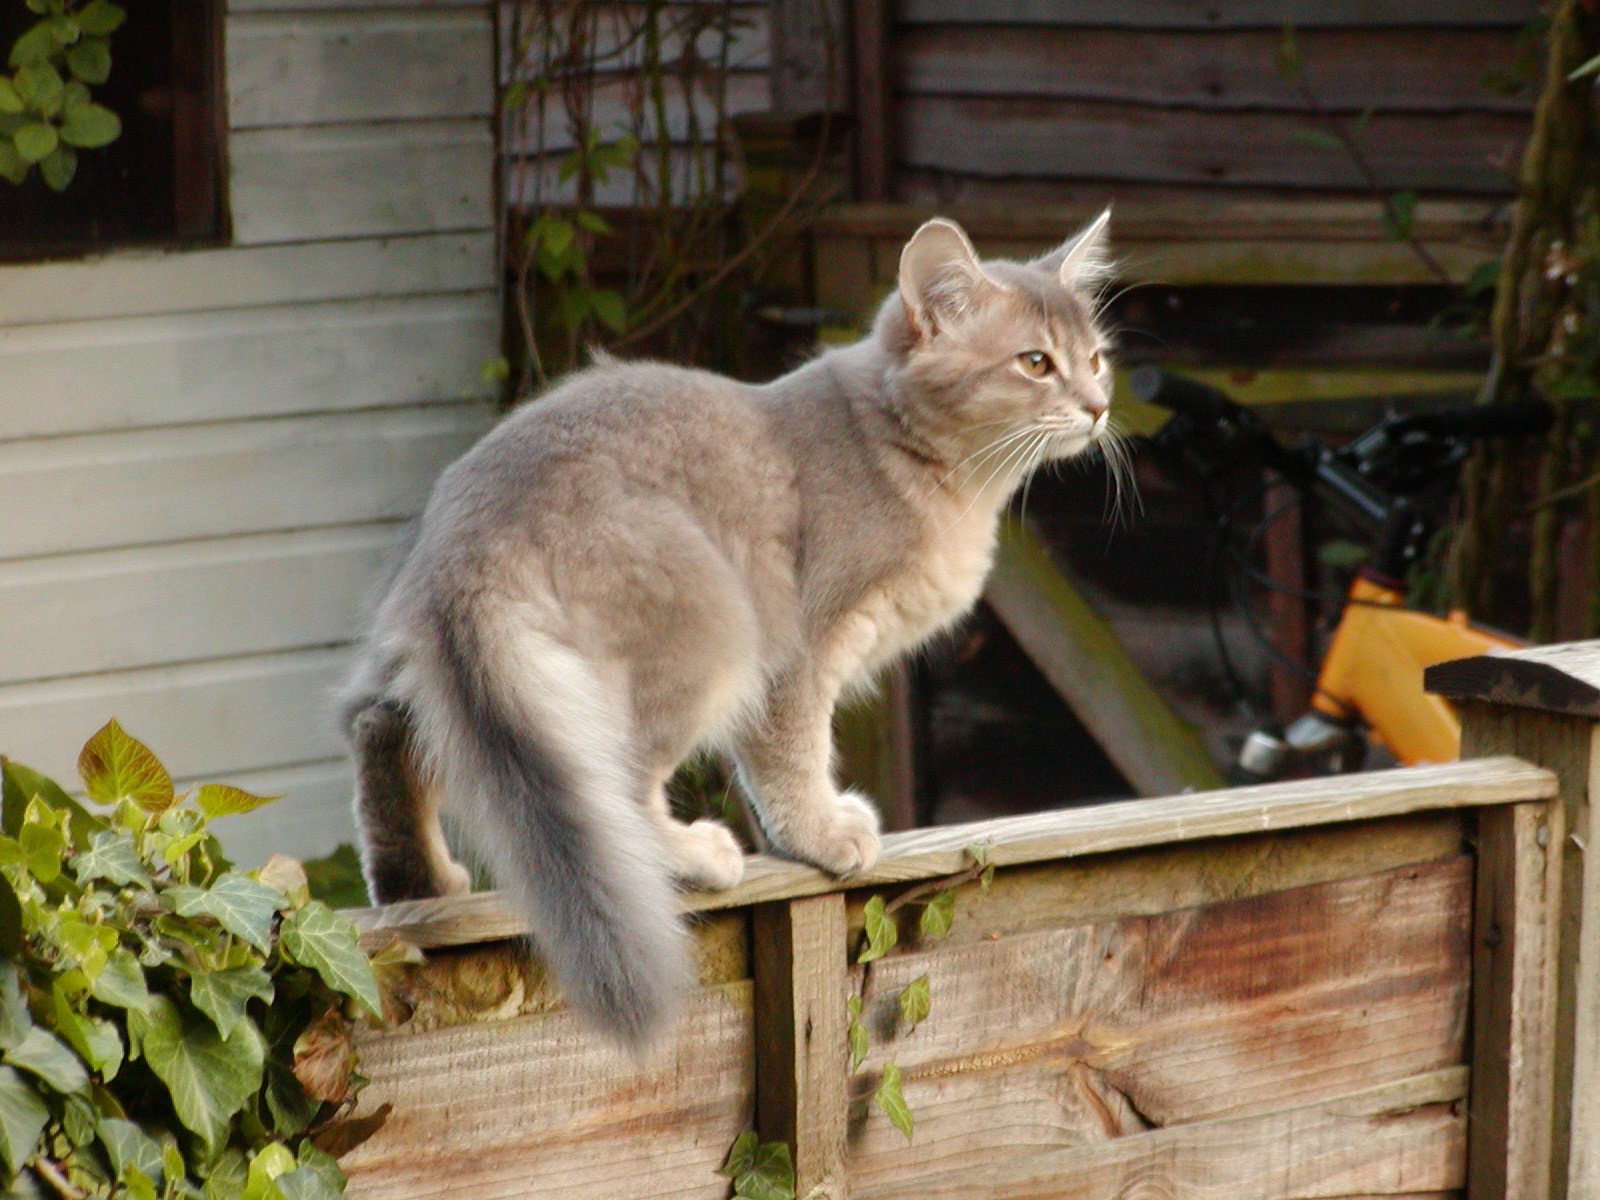
Animal: cat
Breed: Abyssinian